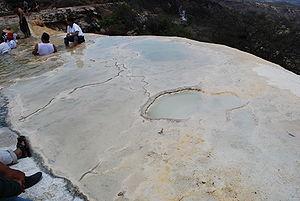
Hierve el Agua est une formation géologique particulière située dans l'État de Oaxaca au Mexique. Hierve el agua est situé à environ 70 kilomètres à l'est de la ville de Oaxaca. La piste de terre qui permet de l'atteindre part de Mitla. Le site fait partie de la commune de San Lorenzo Albarradas. Il s'agit de deux cascades pétrifiées de couleur blanche. Ces formations géologiques ont été créées par des sources dont l'eau est sursaturée en carbonate de calcium et autres minéraux. Lorsque l'eau arrive à la surface, l'excès de minéraux est déposé. Le mécanisme de formation est identique à celui de la formation des stalactites formées dans une grotte. Une des cascades appelée "cascada chica" a été artificiellement aménagée pour permettre la baignade dans deux bassins dont les murs sont entièrement recouvert par le dépôt naturel de sels minéraux.